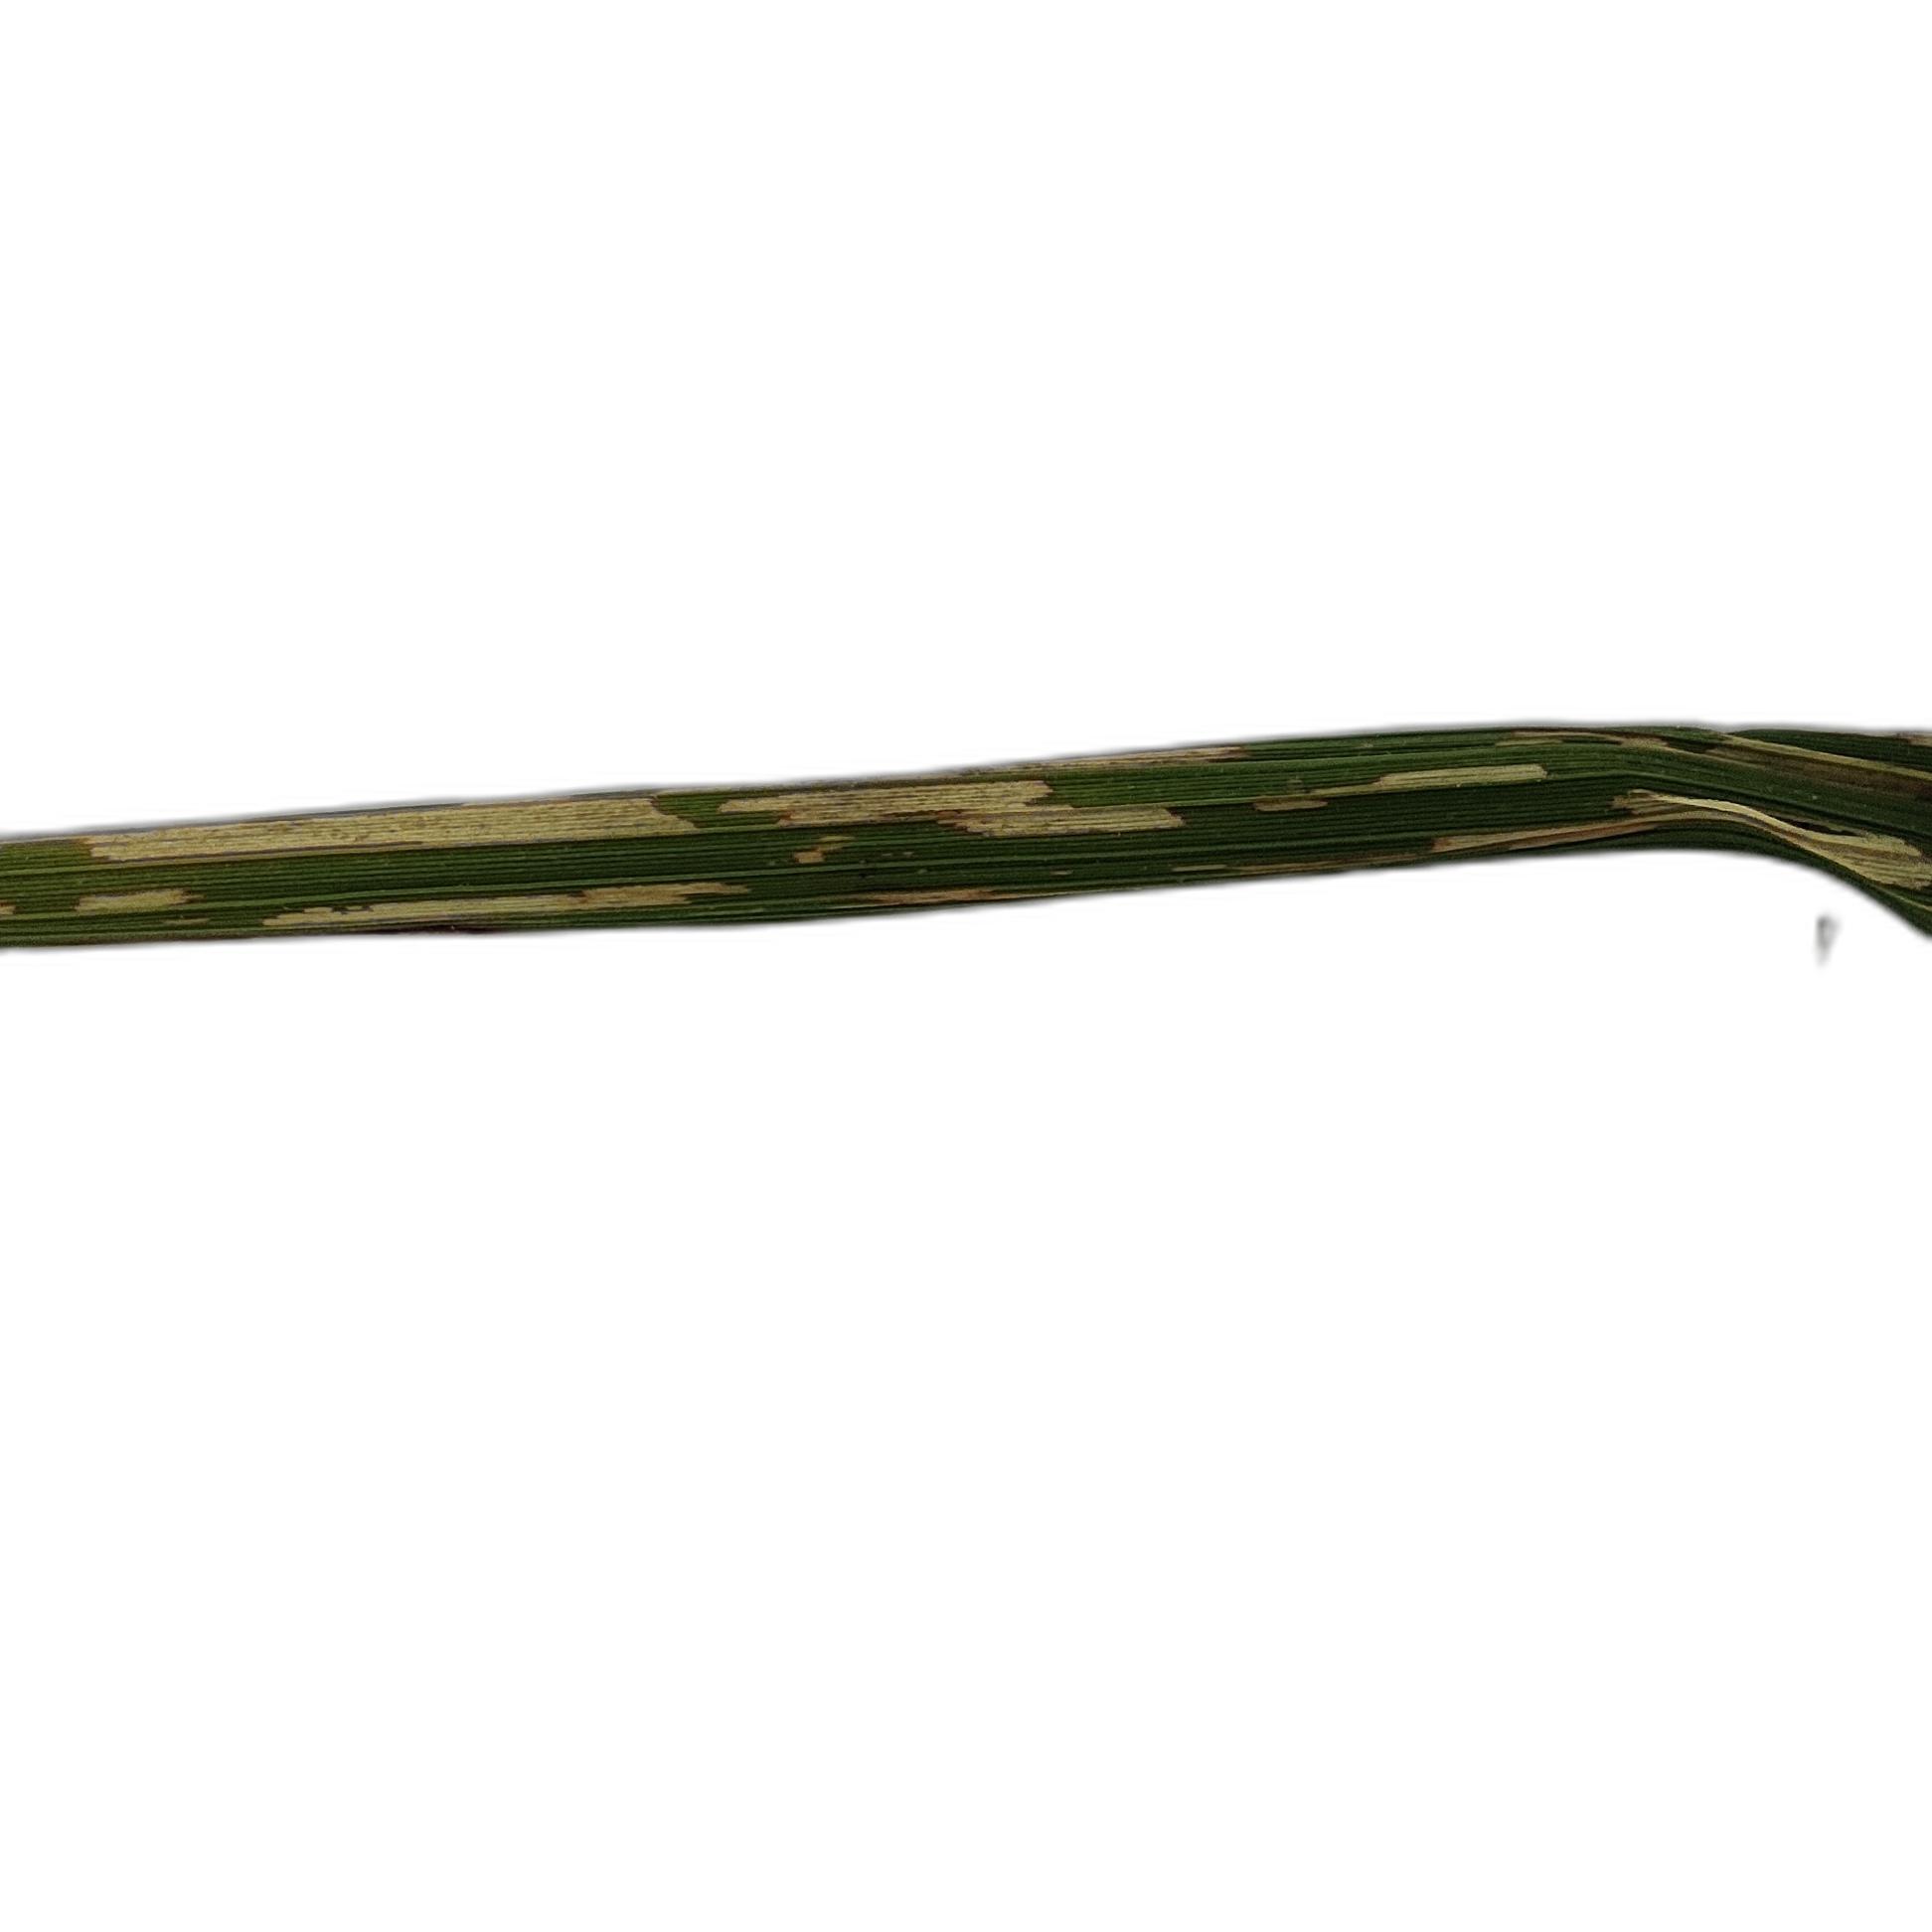
Label: Rice Leaffolder